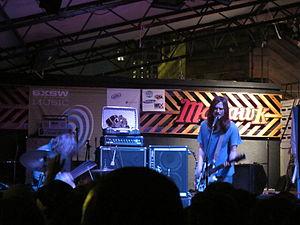
JEFF the Brotherhood est un groupe de rock américain, originaire de Nashville, Tennessee, formé en 2001 par les frères Jake et Jamin Orrall.